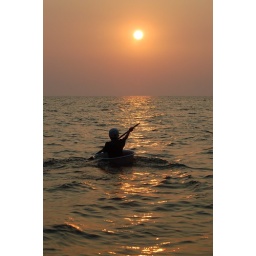
1287 Tonle Sap lake - young boy in a bowl as a boat at sunset 20080113 1736